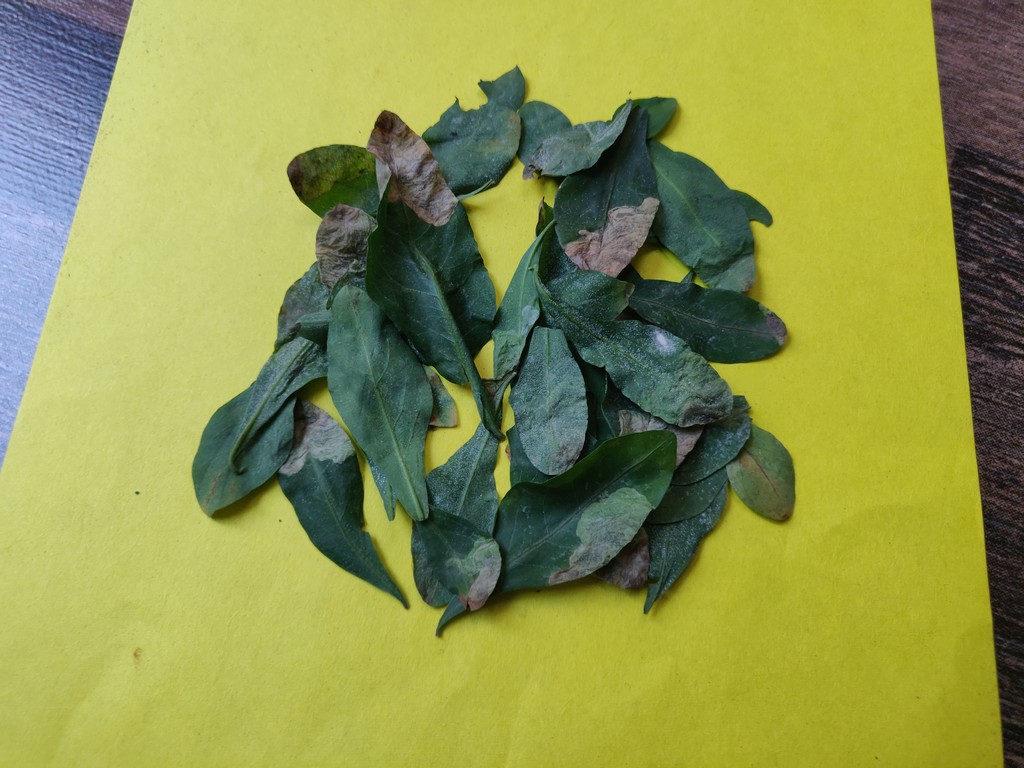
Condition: Unhealthy
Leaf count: multiple
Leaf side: unknown